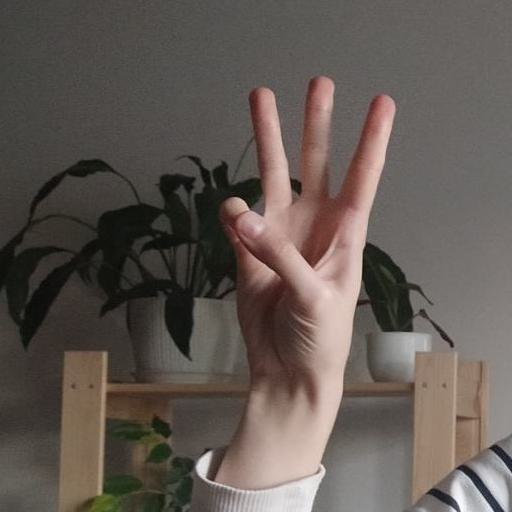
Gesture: three